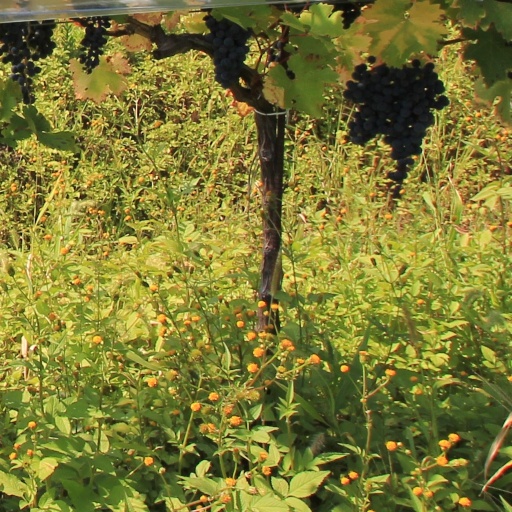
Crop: grape